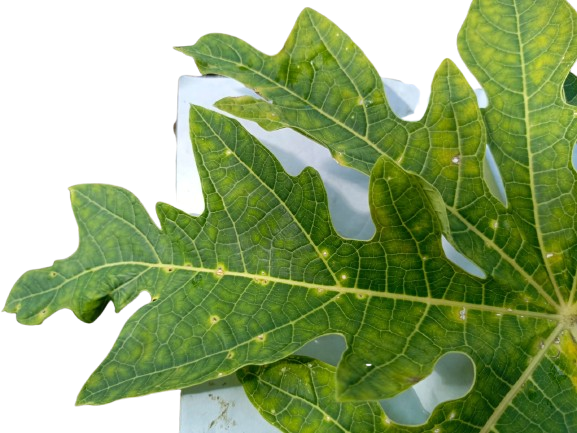
Crop: Papaya
Label: Pathogen_symptoms